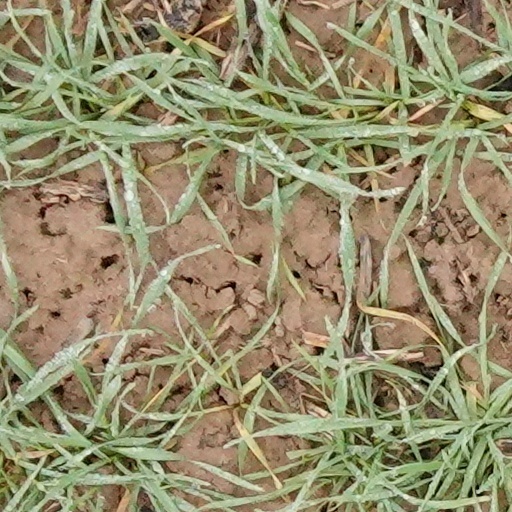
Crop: wheat